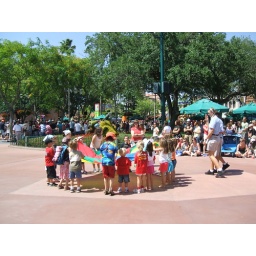
The girls tossing stuffed animals in a parachute